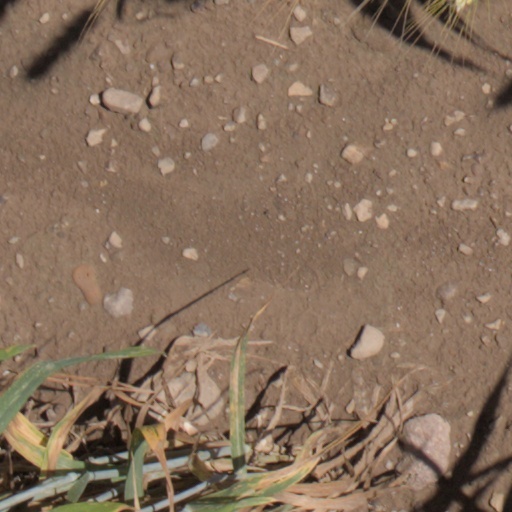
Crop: wheat